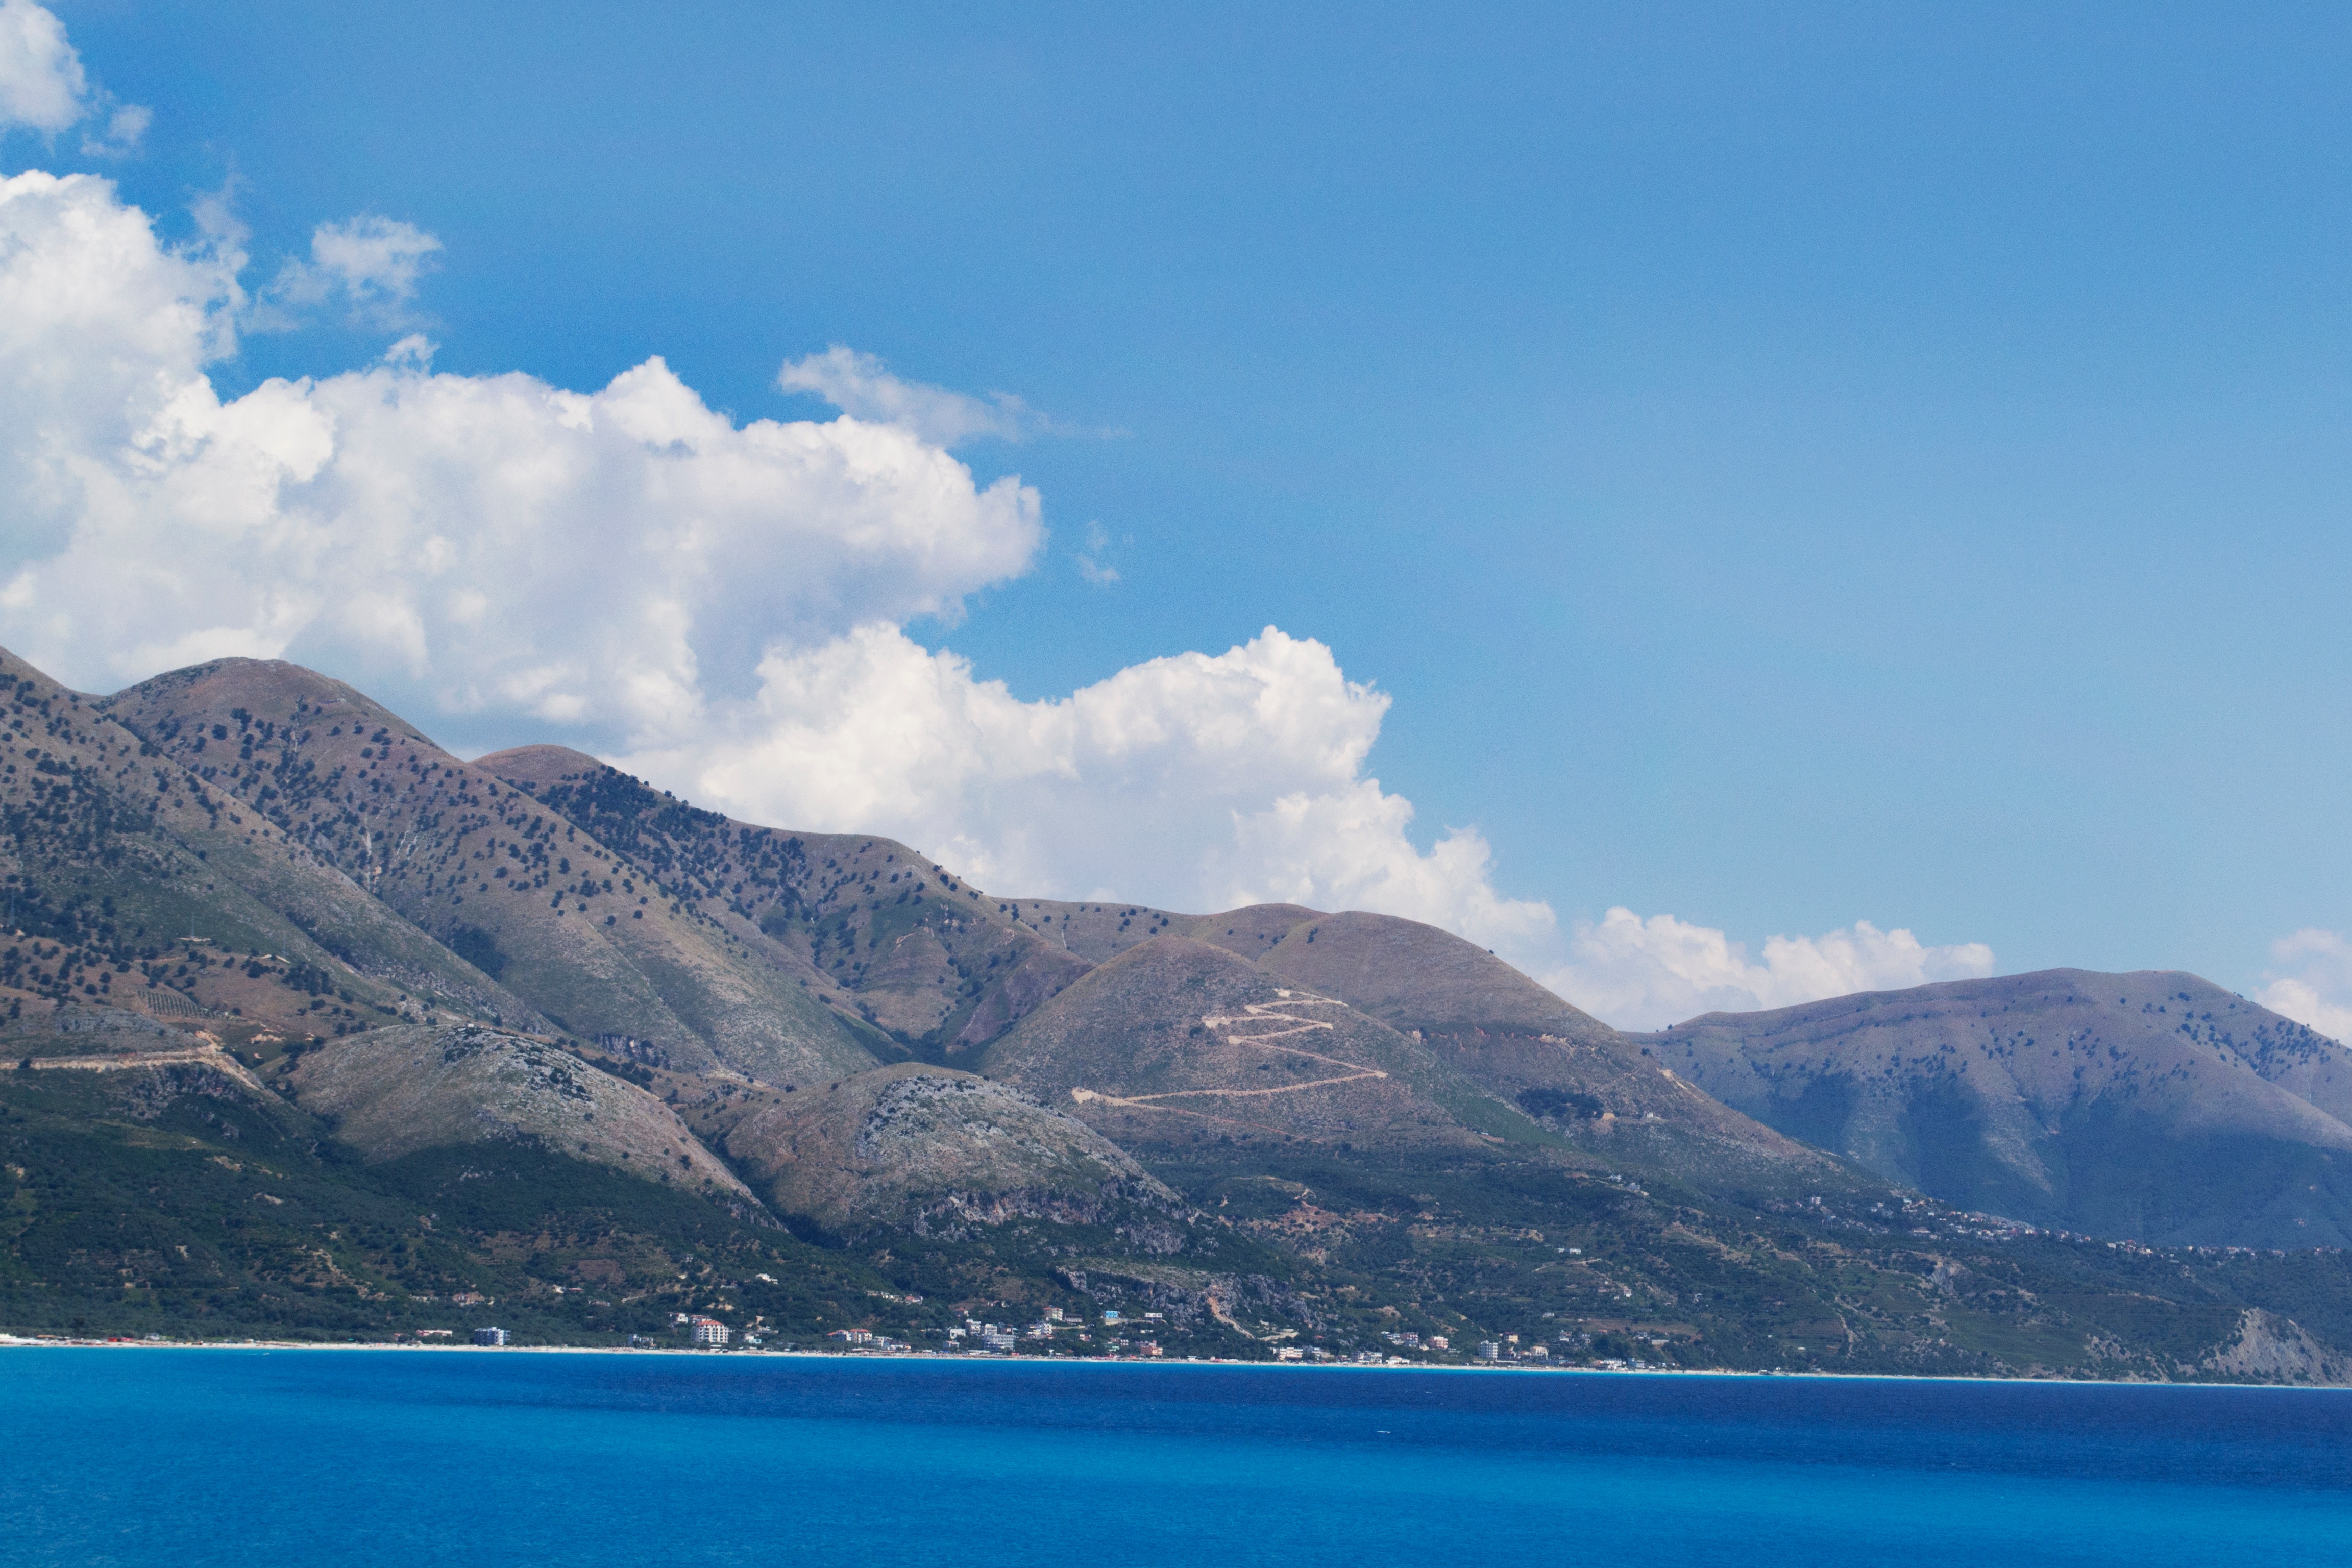
sea, mountain, cloud, sky, lake, mountain range, bay, fjord, reservoir, body of water, loch, landform, geographical feature, mountainous landforms